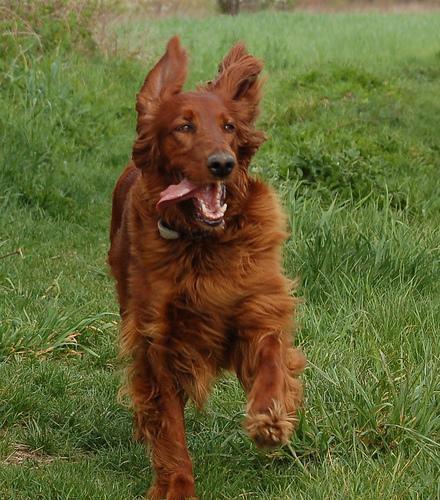
Irish_setter